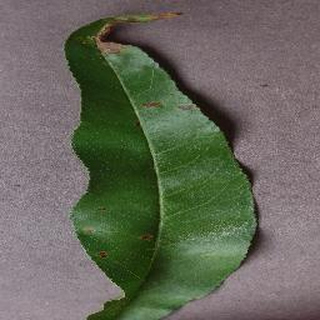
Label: peach_bacterial_spot